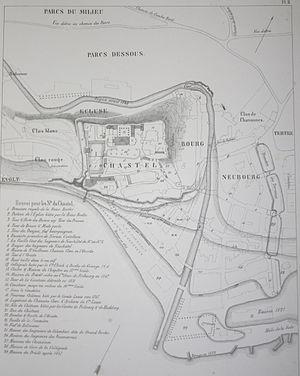
Le château de Neuchâtel est situé sur un éperon rocheux au centre de la ville de Neuchâtel, chef-lieu du canton du même nom, en Suisse. Il jouxte la collégiale et surplombe la ville. On y accède depuis le centre-ville par la rue du Château.
Le Seyon est une rivière de Suisse, située entièrement dans le canton de Neuchâtel. Ses principales sources ont été captées au XXᵉ siècle pour alimenter les réseaux d'eau. Ainsi, en période d'étiage, le cours supérieur du Seyon est alimenté uniquement par les eaux rejetées par la station d'épuration. Plusieurs affluents s'ajoutent au débit en aval de la station. La qualité de la vie dans la rivière en est d'ailleurs étroitement liée et totalement dépendante.